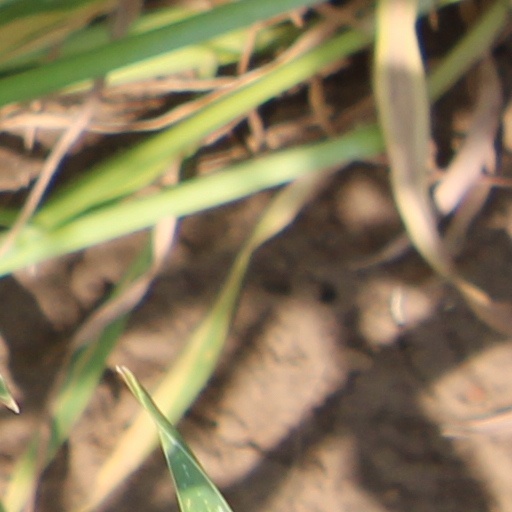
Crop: wheat